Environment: real
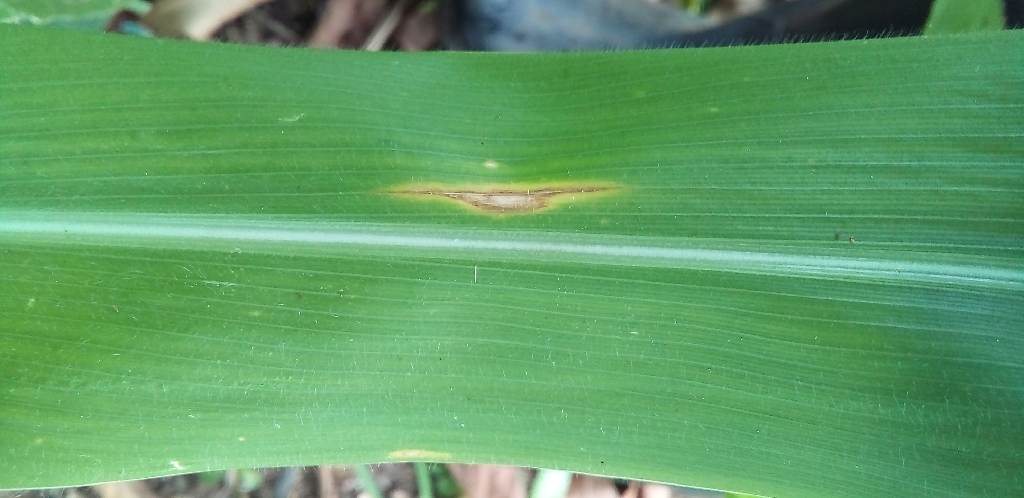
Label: northern_corn_leaf_blight